Esther Ku

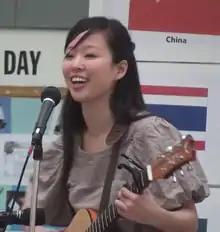
Esther Ku in 2010

Esther Ku is a comedian, television personality and actress. Ku was a cast member on the MTV shows "Girl Code" and "Wild 'n Out". She was a finalist of "Last Comic Standing", Showtime's AVN Awards Host, SAG Actor, host of "Ku and the Gang Podcast".